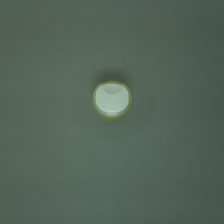
Color: green
Cap type: disc/press top cap